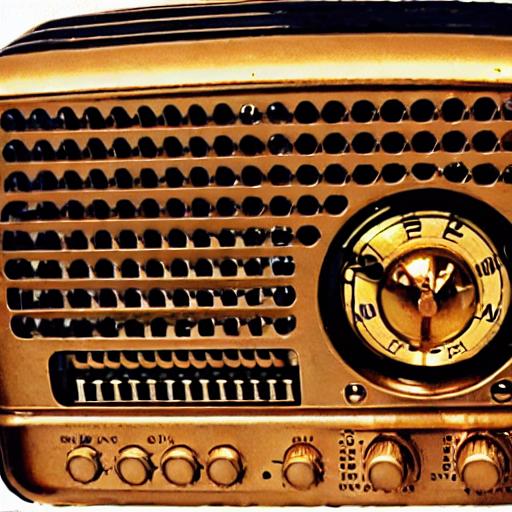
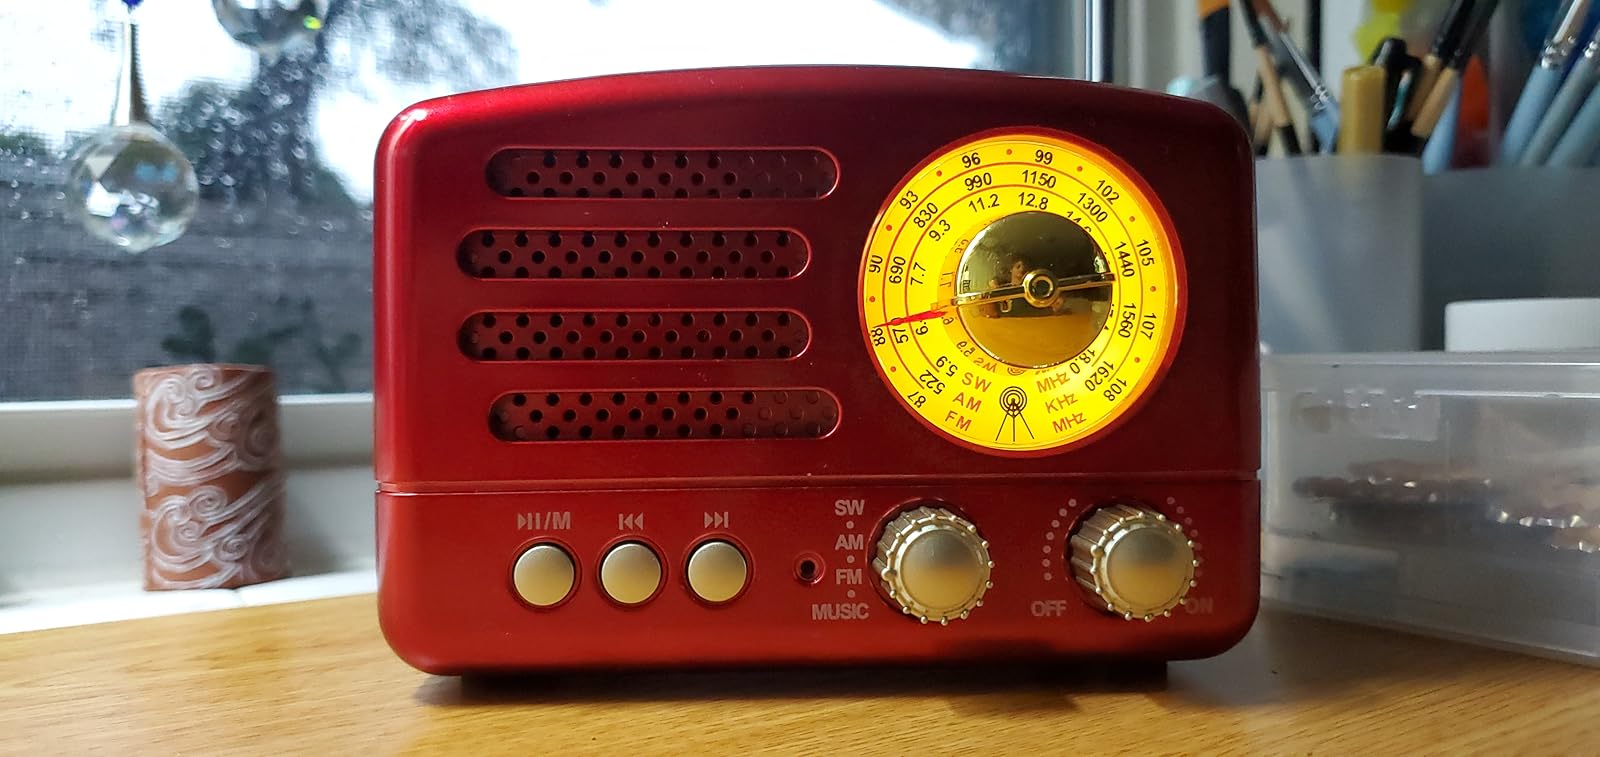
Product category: radio
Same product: no